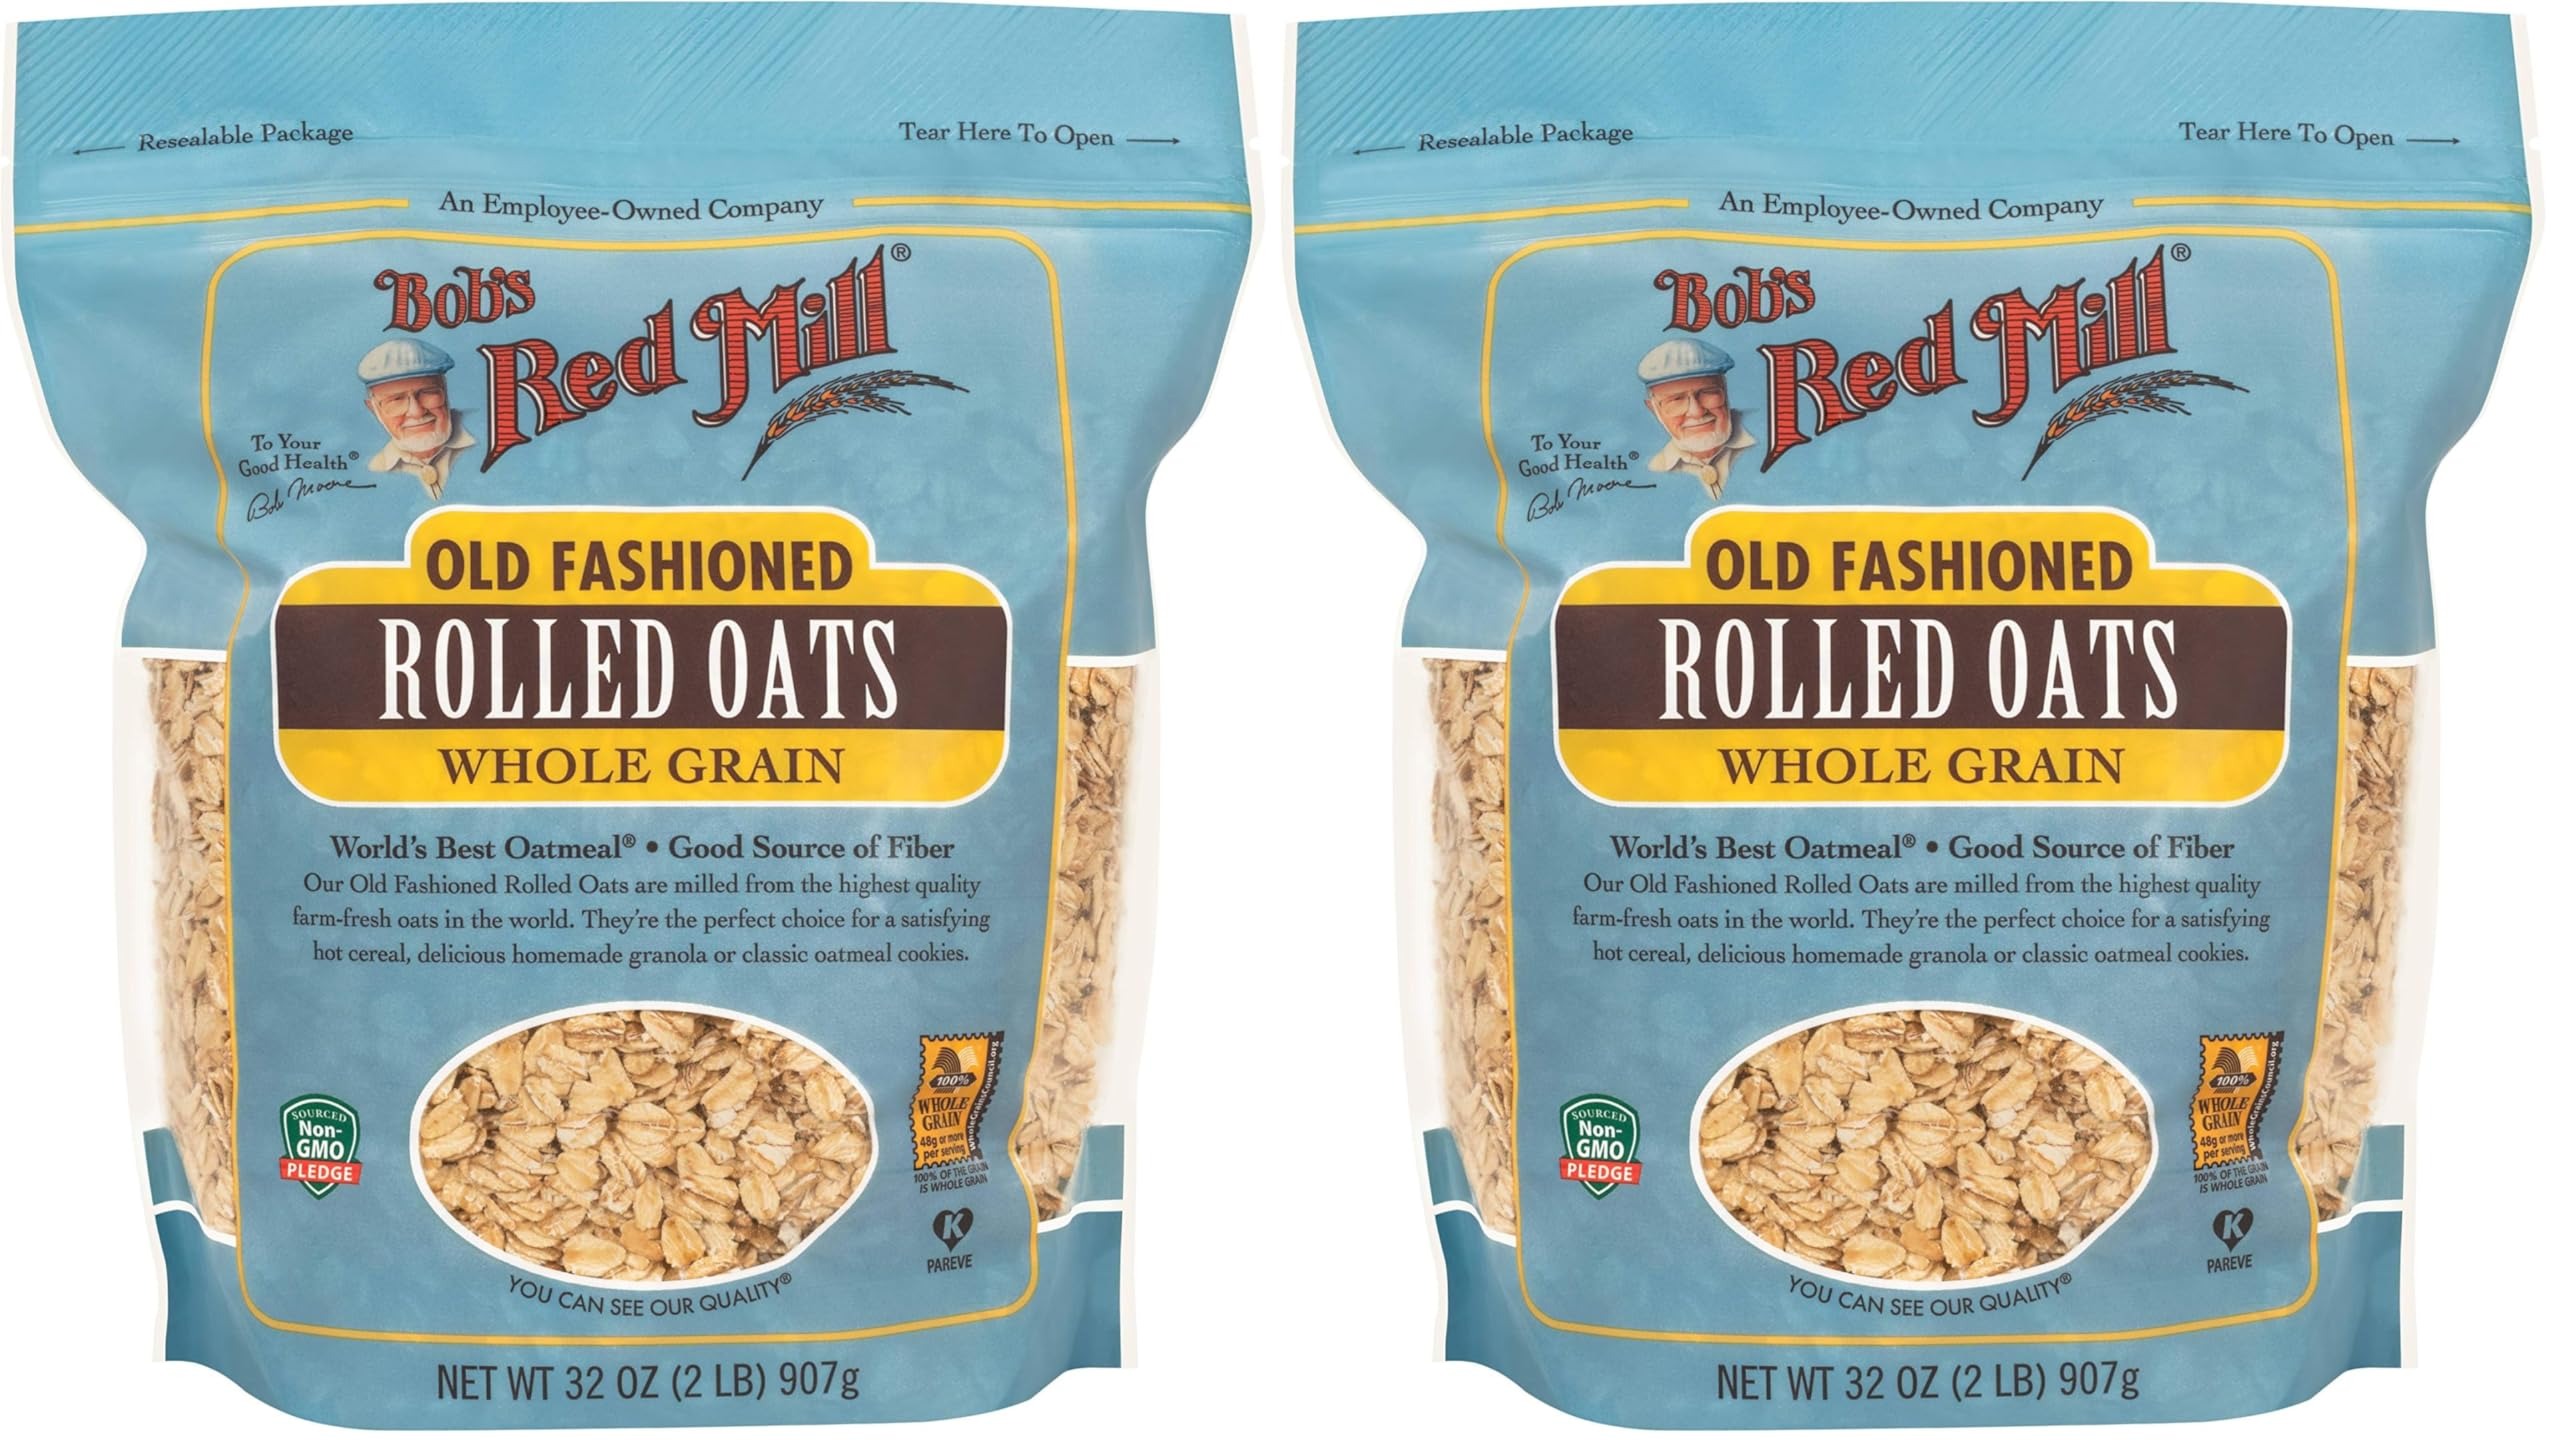
Item Name: Bob's Red Mill Old Fashioned Regular Rolled Oats, 32 Oz (Pack of 2)
Bullet Point 1: The below information is per pack only
Bullet Point 2: One, 32 oz. resealable stand up bag (2 lbs.)
Bullet Point 3: Vegan; Vegetarian; 100% Whole Grain; High in Fiber; Kosher Pareve
Bullet Point 4: Kiln-toasted
Bullet Point 5: 100% whole grain
Bullet Point 6: 7g protein per serving
Value: 64.0
Unit: Ounce

Price: 14.99